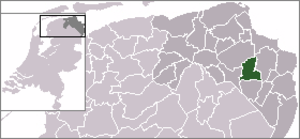
Menterwolde est une ancienne commune au nord-est des Pays-Bas, dans la province de Groningue, avec 12 500 habitants et une superficie de 82 km². Elle n'existe que depuis 1990, à la suite d'une fusion municipale entre Meeden, Muntendam et Oosterbroek. Elles prirent alors le nom de Menterwolde.